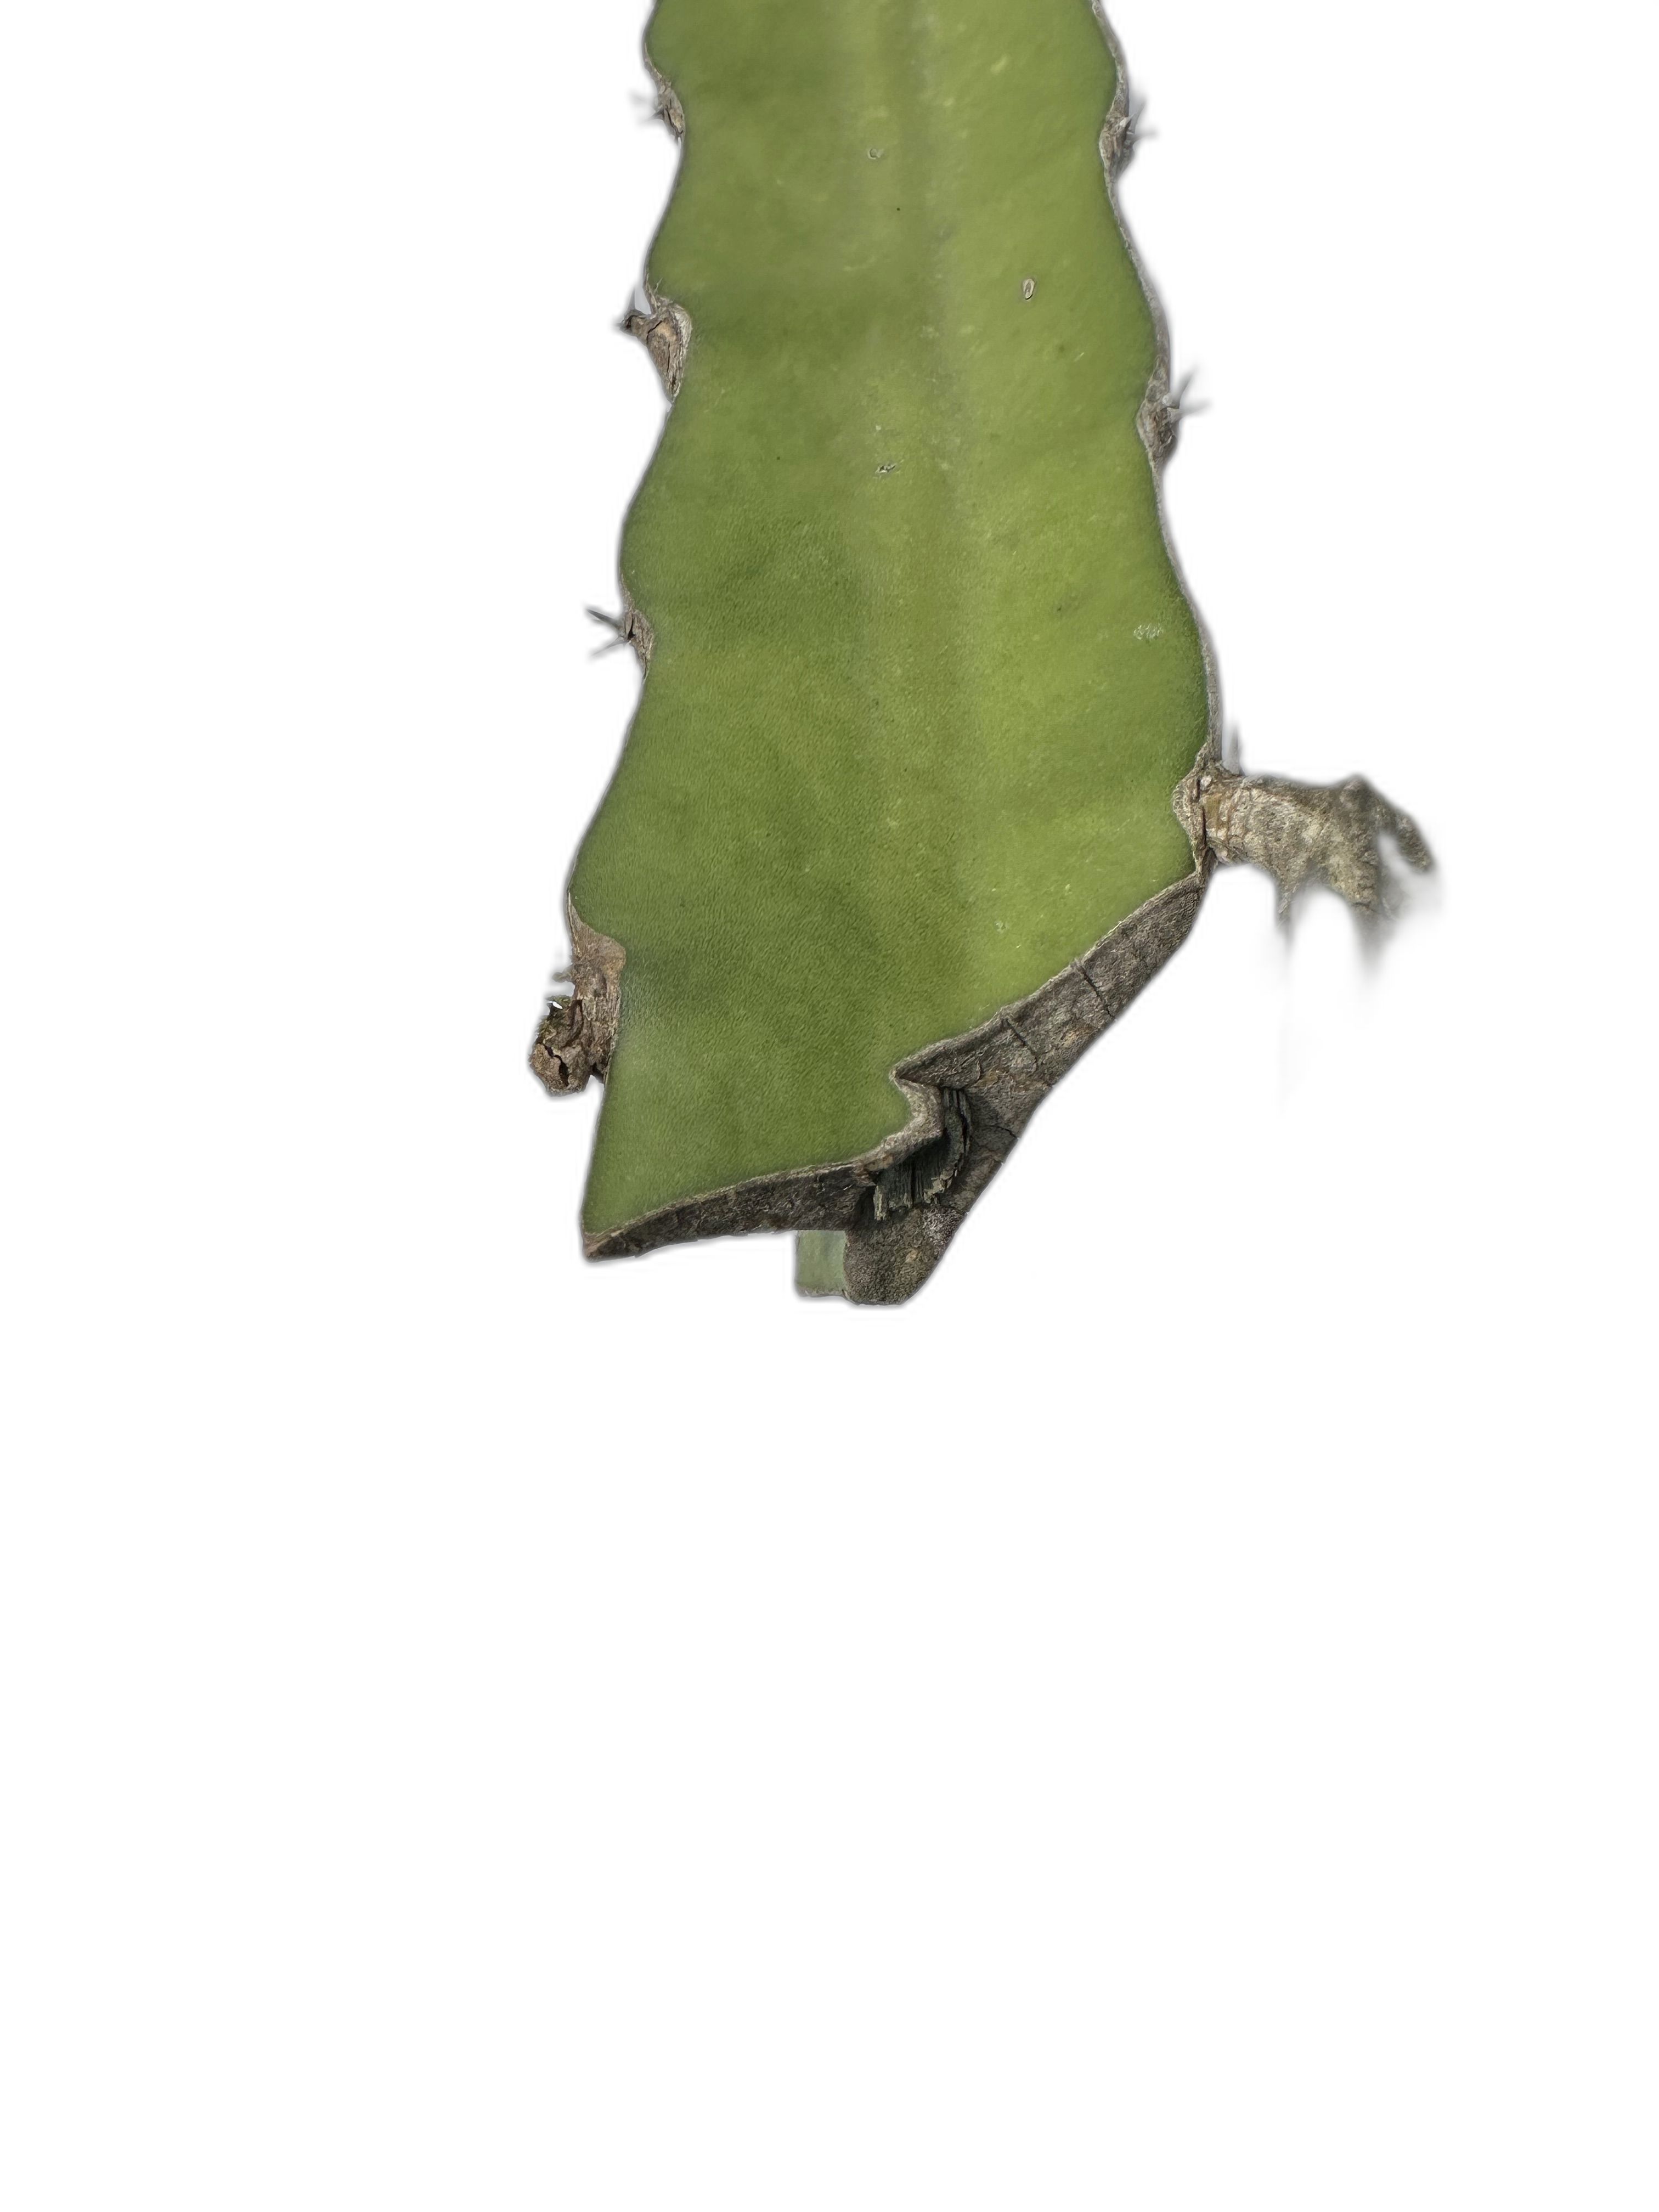
Label: Good leaf